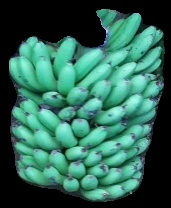
Variety: pachbale
Grade: grade1